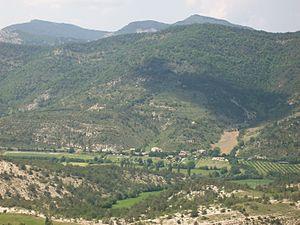
vue générale du hameau des Catoyes (commune de Sainte-Colombe) dans les Hautes-Alpes
Sainte-Colombe est une commune française située dans le département des Hautes-Alpes en région Provence-Alpes-Côte d'Azur, à six kilomètres d'Orpierre et à huit kilomètres de Laborel. La route des Princes d'Orange, d'Orange à Orpierre, traverse la commune aux Béguës et aux Catoyes. La commune fait partie du parc naturel régional des Baronnies provençales créé en 2015.